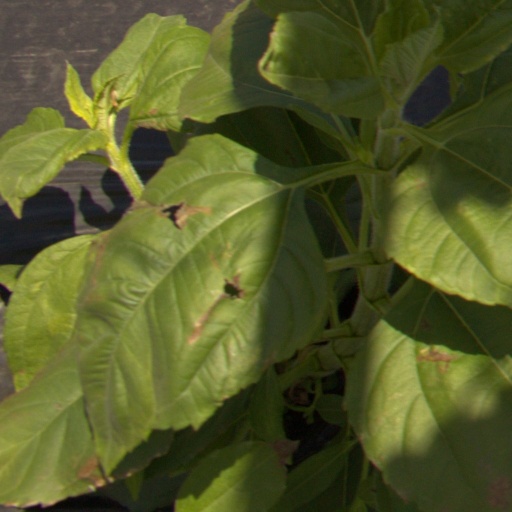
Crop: Jerusalem artichoke